Cedar Hills, Oregon

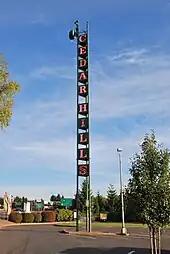
The neon sign tower at the Cedar Hills Shopping Center is a local landmark.

Plans to build the large new neighborhood were announced by the project's developers in April 1946, and construction of the first 50 homes had begun by then. Along with roads and utilities, the plans included a shopping center, schools, parks and churches, in a neighborhood of around 2,000 homes on about . A writer for "The Oregonian" newspaper at the time called it "the most ambitious suburban housing development ever attempted in the Northwest". The planned neighborhood was consistent with the racism in Oregon at the time, as the 1946 restrictions stated that "only Caucasians shall use or occupy the properties, except in the capacity of domestic servants, chauffeurs or employees."